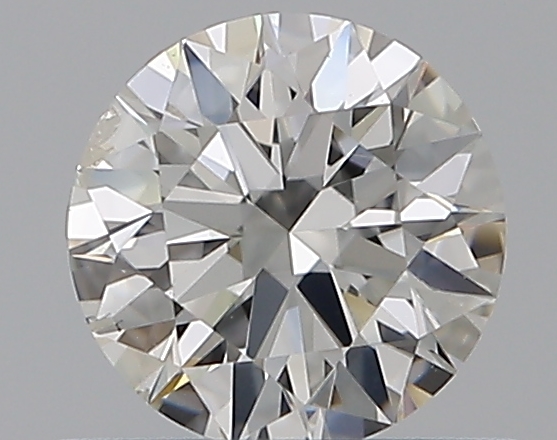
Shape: round
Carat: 0.5
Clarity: SI2
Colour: G
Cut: EX
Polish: EX
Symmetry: VG
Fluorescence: N
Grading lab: GIA
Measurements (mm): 5.1 x 5.14 x 3.13